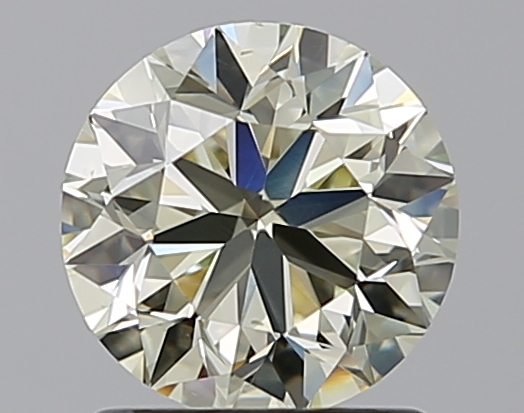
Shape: round
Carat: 1.2
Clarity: VS2
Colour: S-T
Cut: VG
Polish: EX
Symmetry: VG
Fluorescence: F
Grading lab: GIA
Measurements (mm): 6.62 x 6.69 x 4.26